Pelau

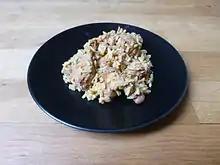
Pelau

Pelau shares its origins with pilaf (from Persian "pilāw" ), a rice dish from Central Asia, the Middle East, East Africa, South Asia, and Spain, home of the original version of paella. Pelau is a Creole dish. When the island was under Spanish colonial rule, Indian indentured servants passed down their version of the dish to African slaves who transformed it. The caramelisation of the meat goes back to African preparation traditions. Over time, the basic method of preparing pilaf, the caramelisation of meat and influences of the Trinidadian cuisine (especially with regards to available ingredients) mingled into today's pelau.